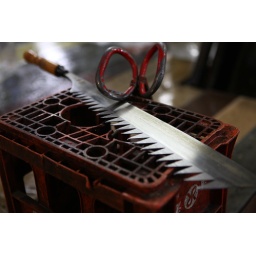
at the tsukiji fish market in tokyo